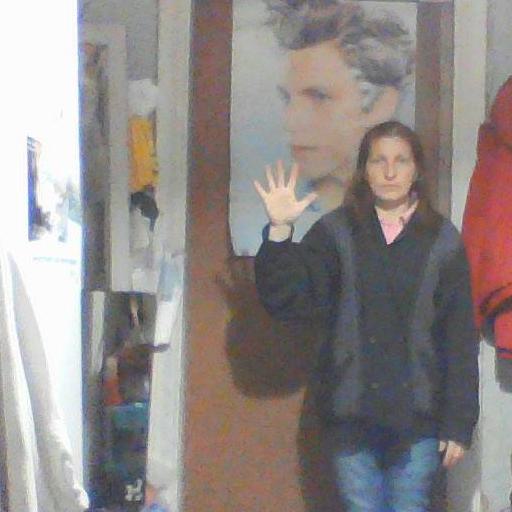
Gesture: palm